Thorncombe

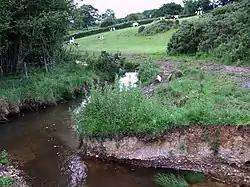

Thorncombe is a village and civil parish in the English county of Dorset. It was historically, until 1844, an exclave of Devon. It lies five miles (8 km) south east of the town of Chard in neighbouring Somerset. Thorncombe is situated close to the borders of both Somerset and Devon. In the 2011 census the population of the civil parish was 687.